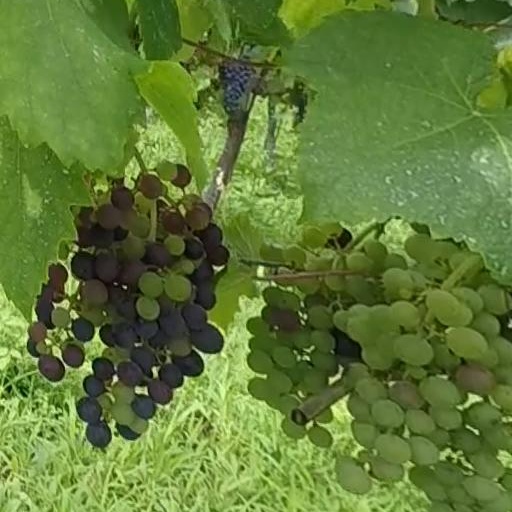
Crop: grape